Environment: real
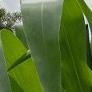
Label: healthy